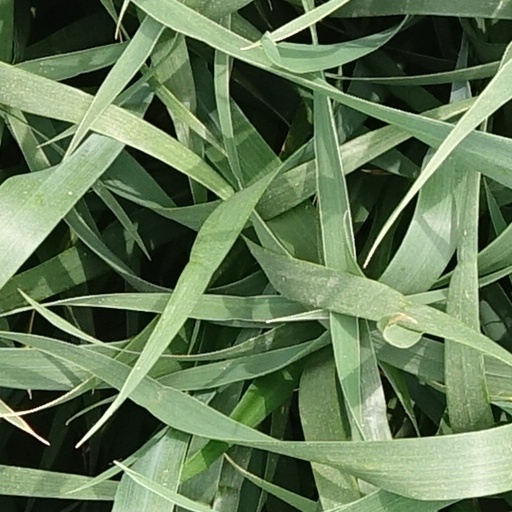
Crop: wheat